Margaret Ekpo

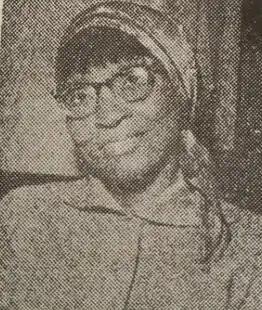
Margaret Ekpo as a young woman

Ekpo's first direct participation in female political association was in 1945; her husband was indignant at the colonial administrators' treatment of indigenous Nigerian doctors but as a civil servant, he could not attend meetings to discuss the matter. Ekpo attended these meetings in his place. The meetings were organized to discuss the discriminatory practices of the colonial administration in the city, and to fight cultural and racial imbalance in administrative promotions. She later attended a political rally and was the only woman present there, which saw fiery speeches from Mbonu Ojike, Nnamdi Azikiwe and Herbert Macaulay. By the end of the decade, she had organized a Market Women Association in Aba to unionize market women in the city. She used the association to promote women's solidarity as a platform to fight for the economic rights of women, economic protections and expansionary political rights of the underclass.